Stanford Online

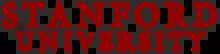
Stanford Online is an educational initiative offered by Stanford University.

Stanford Online is an educational initiative launched by Stanford University which offers "a variety of professional education opportunities". As a part of Stanford Online, Stanford University created an open access "OpenEdX" platform which offered a variety of massive open online courses (MOOCs) in 2013, but that site is no longer accessible. Online classes previously offered on that platform can now be accessed on an updated platform known as edx that offers a wide range of online courses covering many topics. Some of the online classes offered by Stanford Online on this platform are available free of charge. Classes can be accessed from anywhere around the world.